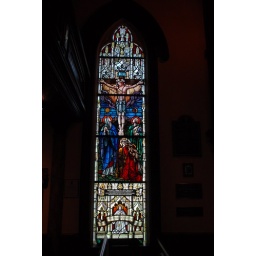
Restored stained glass window in St. John's Anglican Church, Lunenburg, NS.